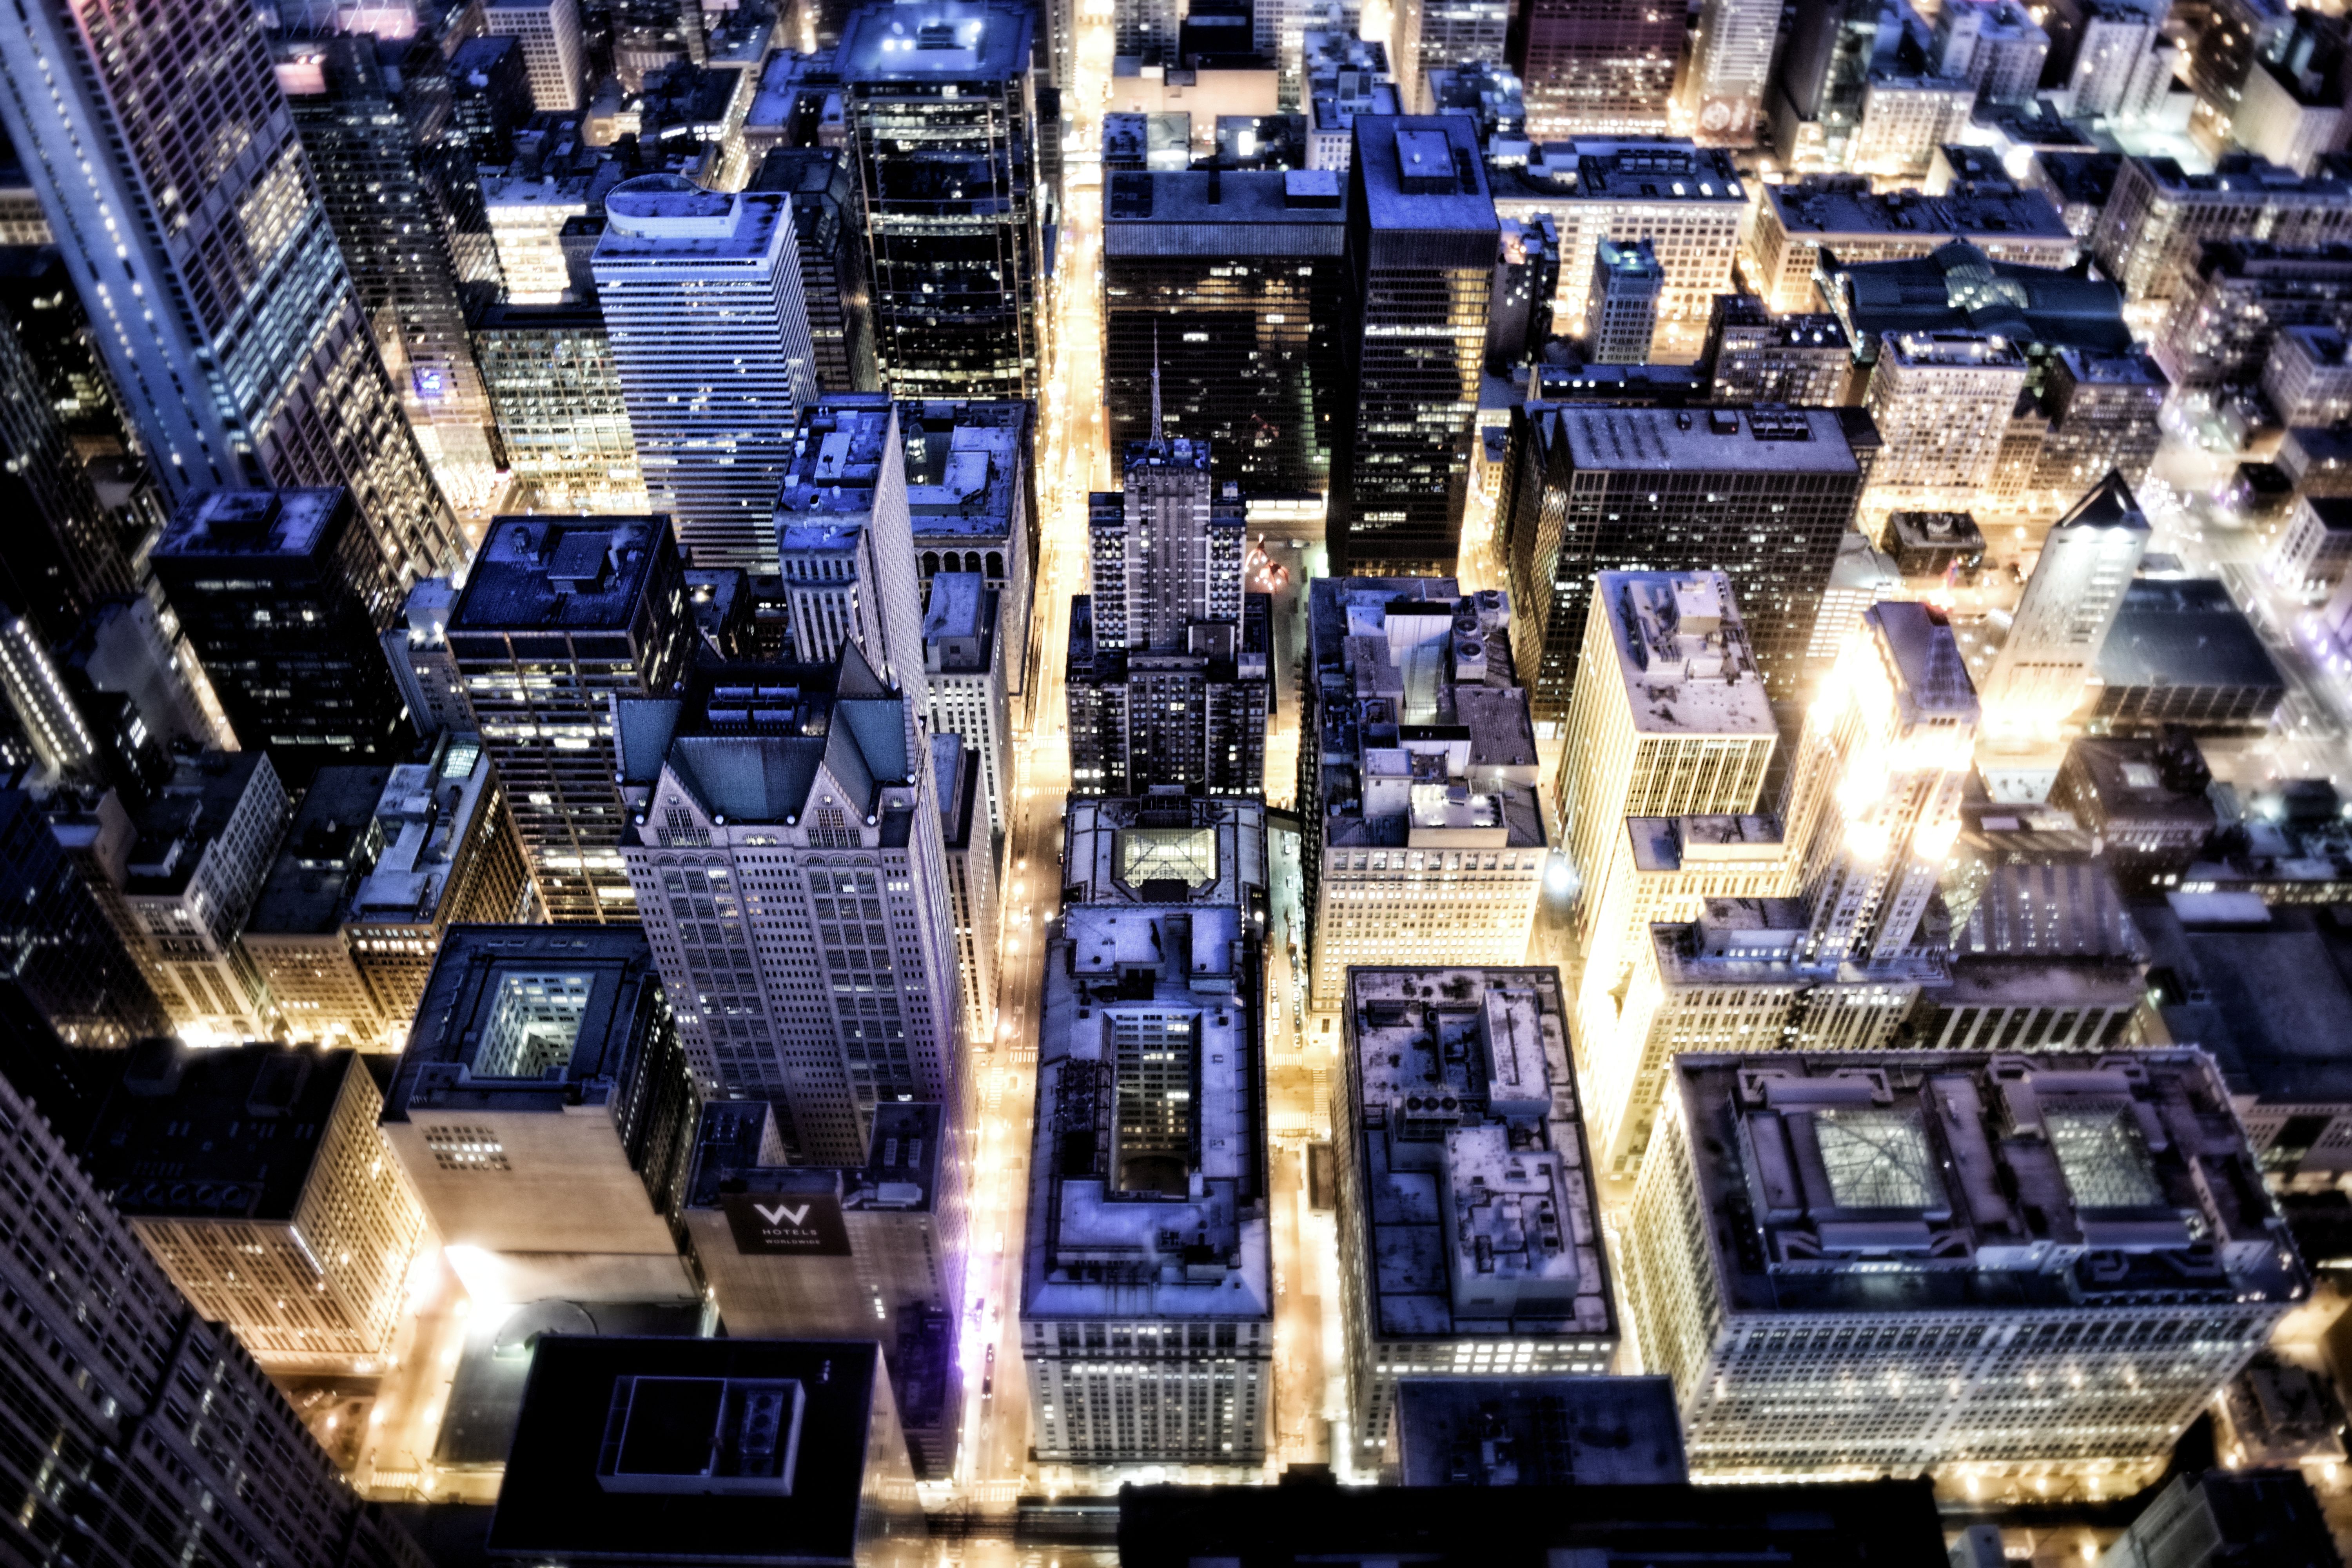
city, skyscraper, cityscape, lights, buildings, metropolis, screenshot, bird's eye view, motherboard